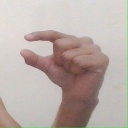
अक्षर: ग